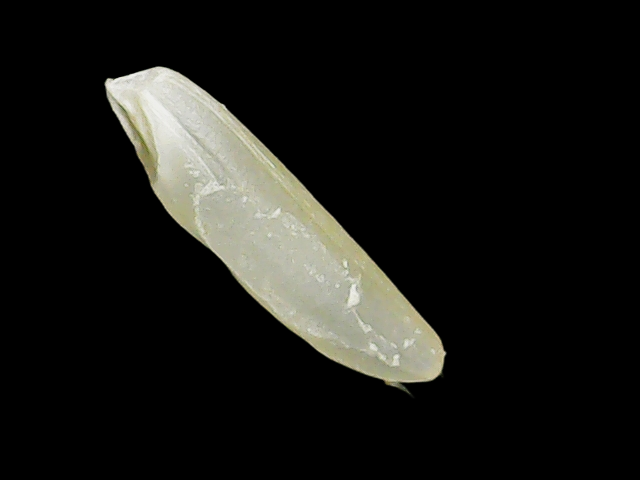
Rice variety: Binadhan25